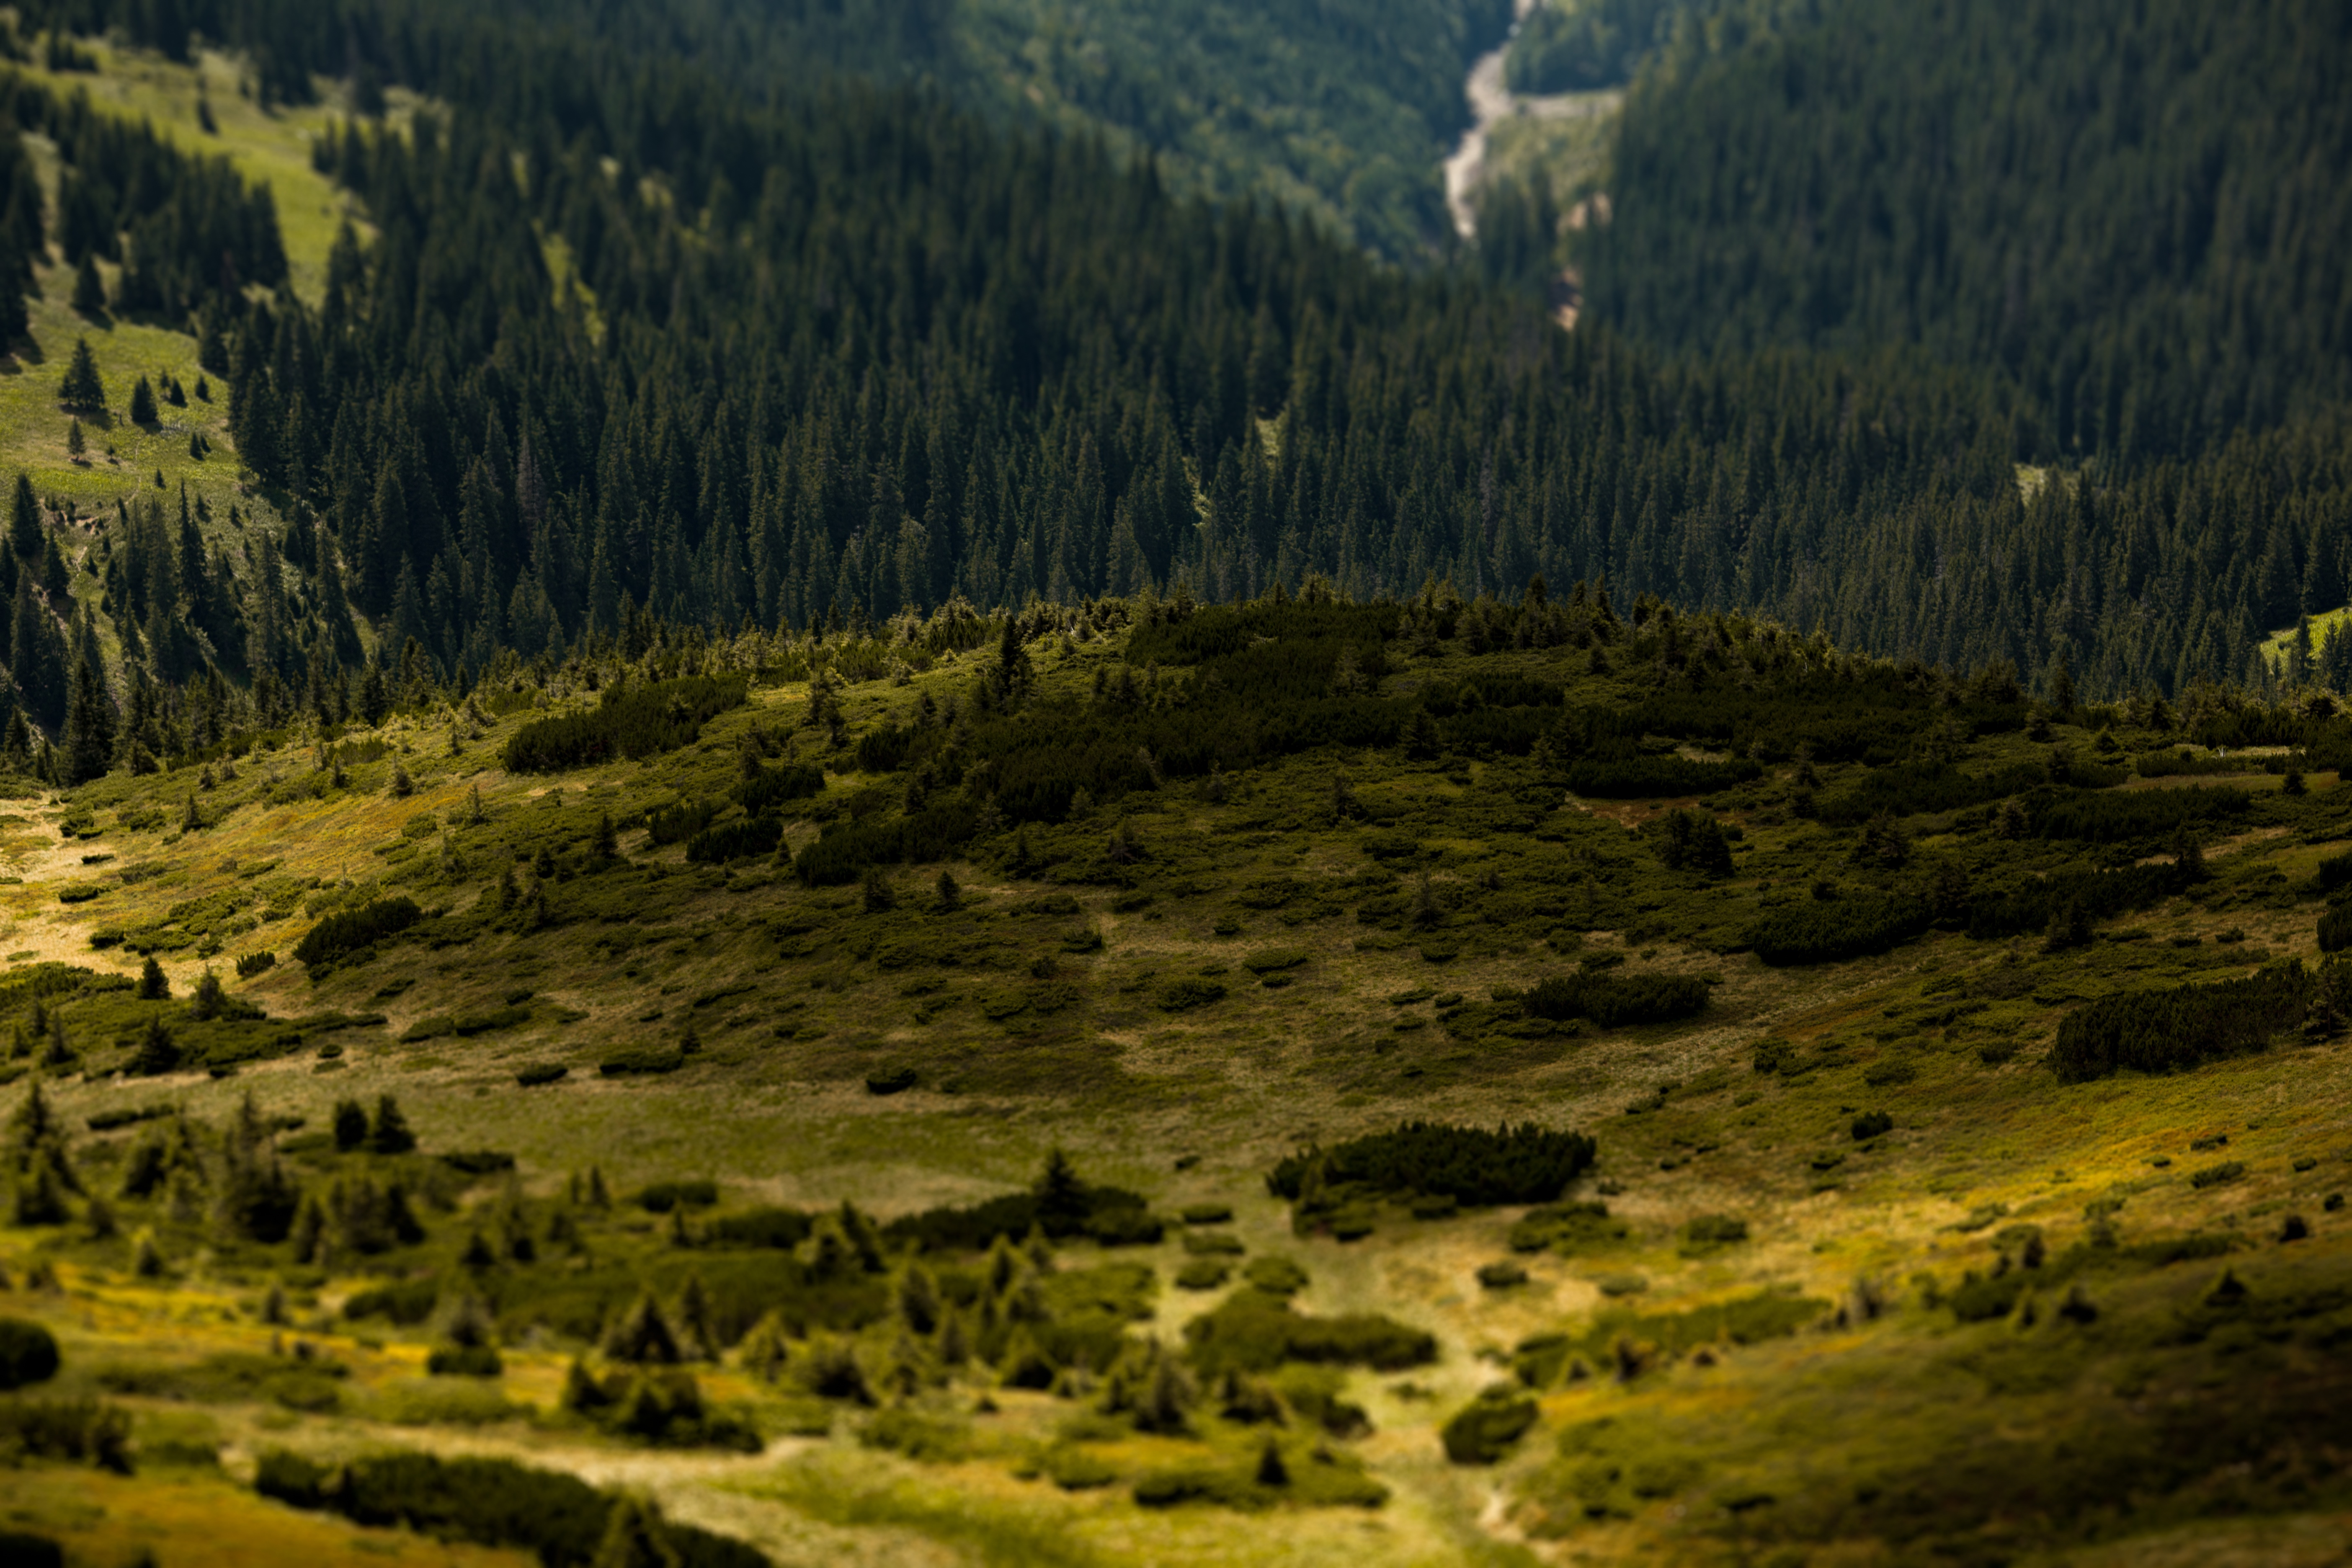
landscape, tree, nature, forest, wilderness, mountain, meadow, hill, valley, mountain range, pasture, autumn, highland, plateau, fell, ecosystem, rural area, landform, aerial photography, natural environment, geographical feature, mountainous landforms